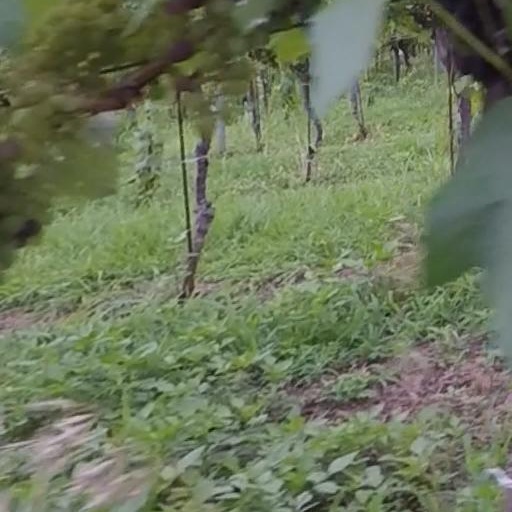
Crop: grape